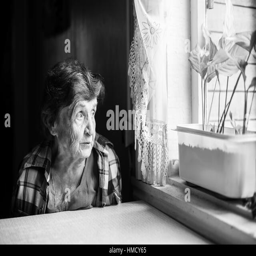
an elderly woman sadly looking out the window .